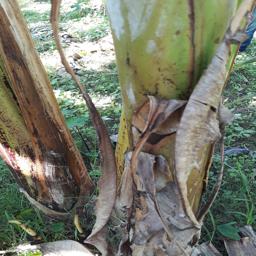
Label: PSEUDOSTEM WEEVIL